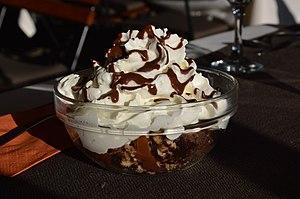
Le somlói galuska est une pâtisserie hongroise. Il se présente sous la forme d'un gâteau composé de plusieurs couches de génoise, garni de confiture et de raisin sec, accompagné de crème à la vanille et d'un coulis de chocolat. Il est une création du restaurant Gundel dans les années 1950, cependant la maison Gerbeaud peut également revendiquer une certaine responsabilité, puisque le maître d'hôtel qui en a eu l'idée et le chef pâtissier qui l'a réalisé y avaient tous deux longtemps travaillé.